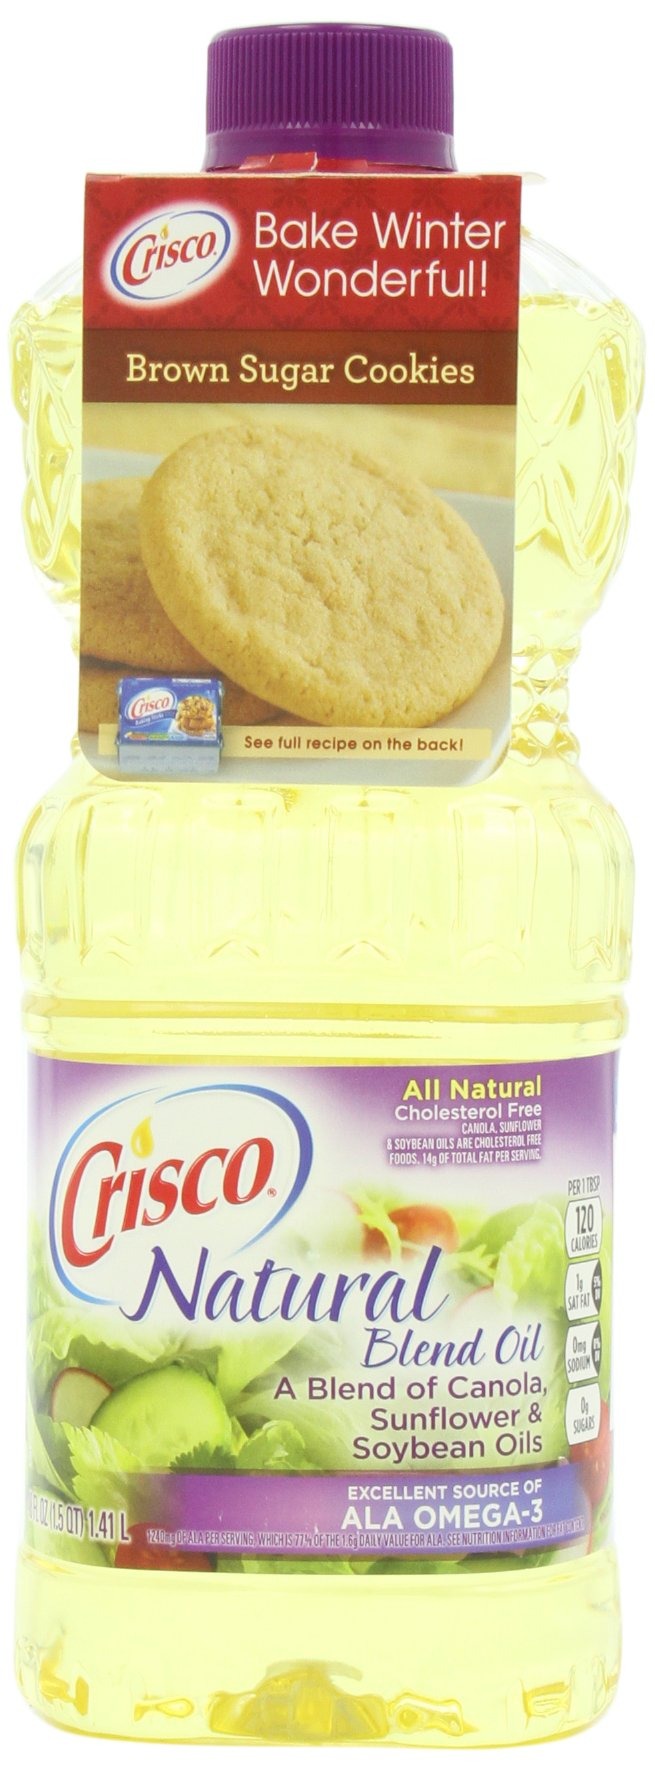
Item Name: Crisco Blends Oil, 48 Fluid Ounces (Pack of 9)
Value: 432.0
Unit: ounce

Price: 3.29